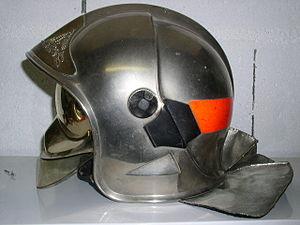
Casque modèle F1
Le casque F1 est un casque de pompier d'origine française. C'est l'un des casques les plus utilisés par les pompiers dans le monde. Il permet d'assurer leur protection lors des interventions et notamment dans la lutte contre l'incendie.
Un casque de pompier est un type de casque destiné à protéger la tête des pompiers lors de leurs interventions. Il fait partie des équipements de protection individuelle au même titre que le reste de la tenue d'incendie des pompiers.